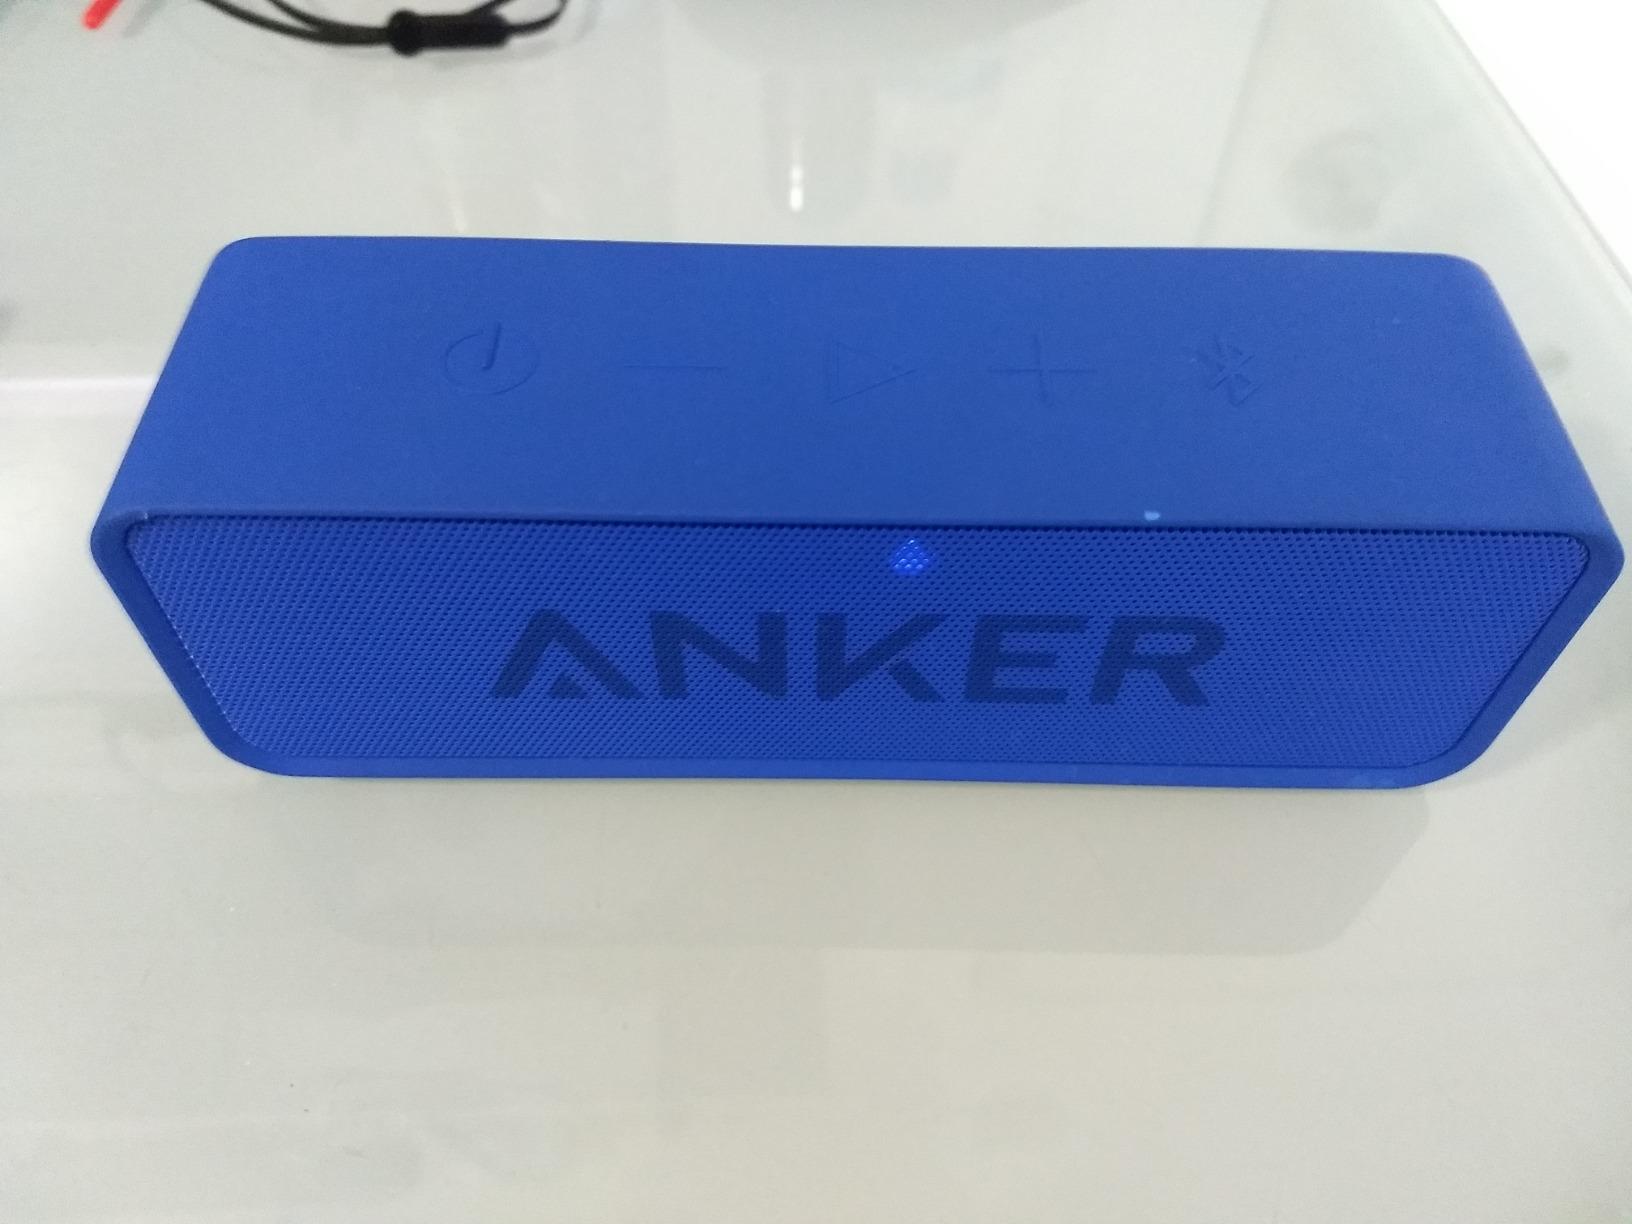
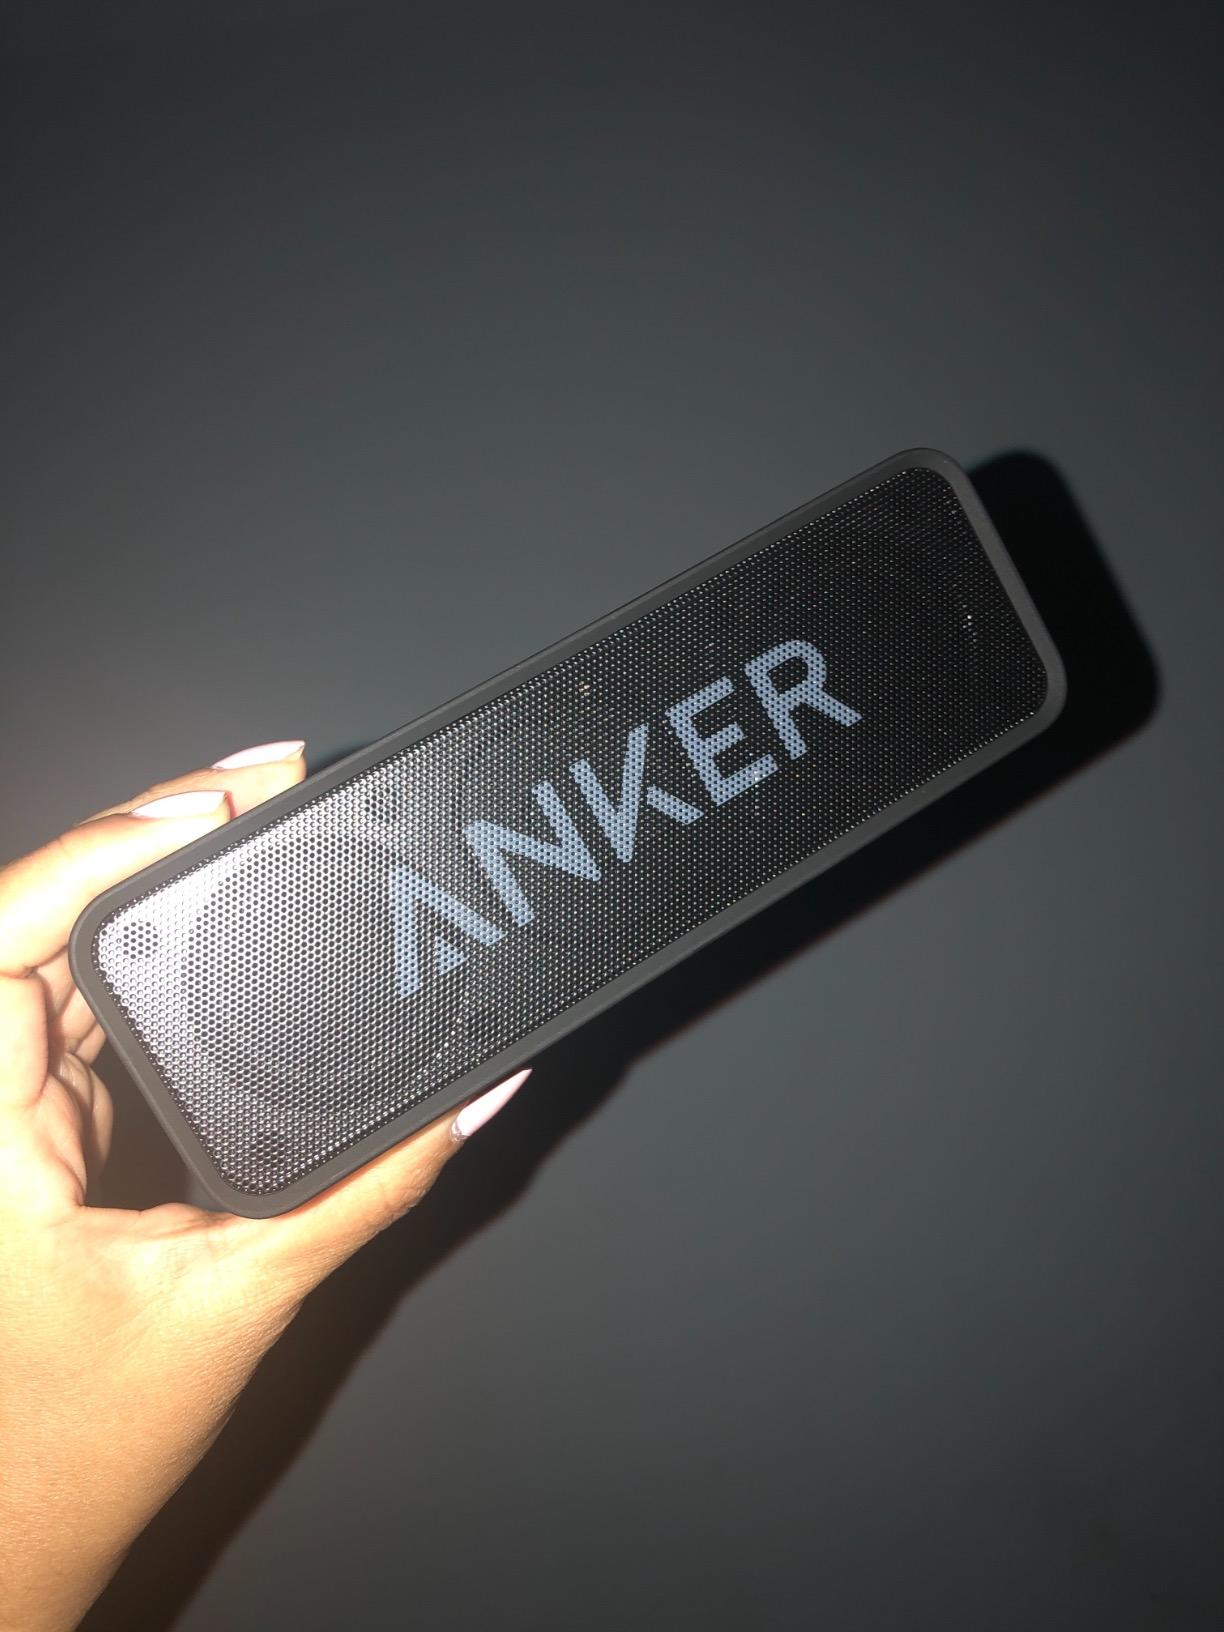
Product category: speaker
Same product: no